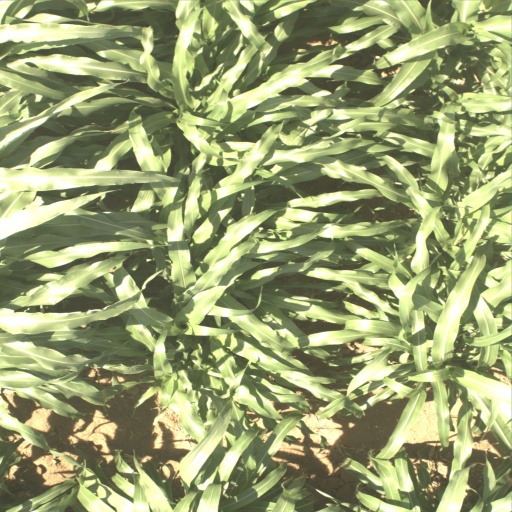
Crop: sorghum